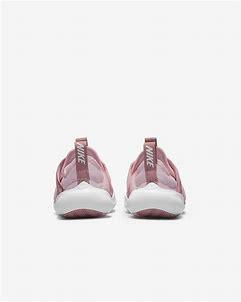
Brand: Nike
Model: Flex Advance